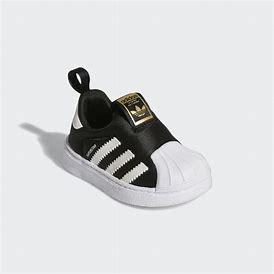
Brand: Adidas
Model: Superstar 360